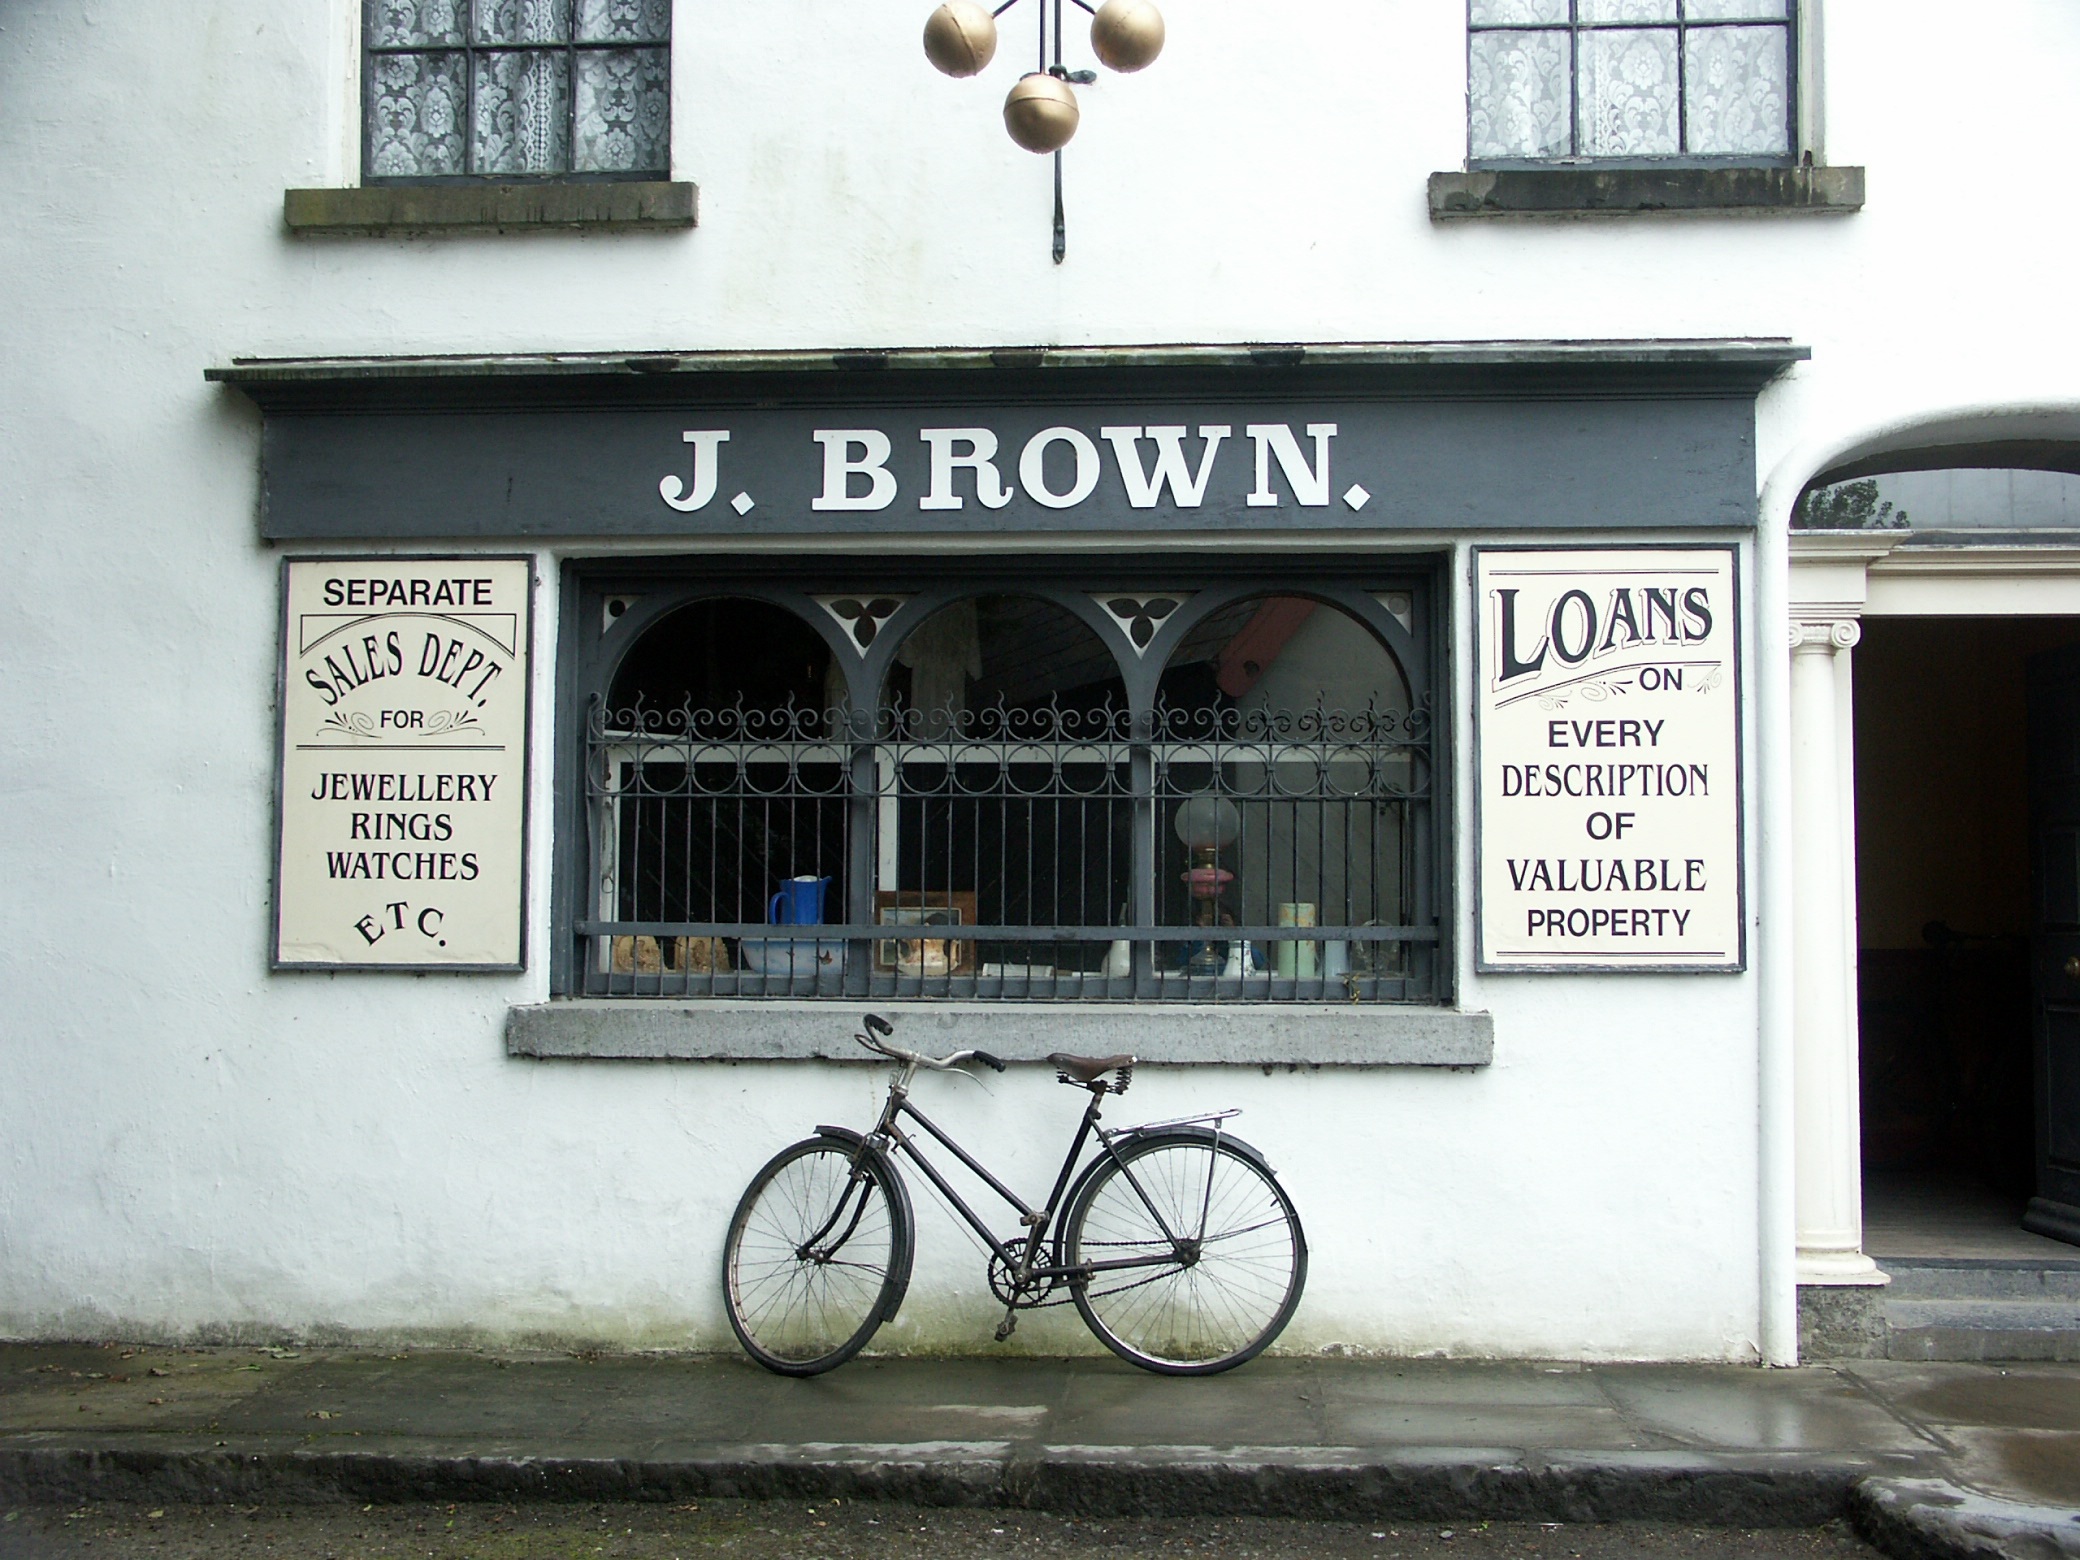
restaurant, bike, sign, facade, signage, ireland, retail store, folk park